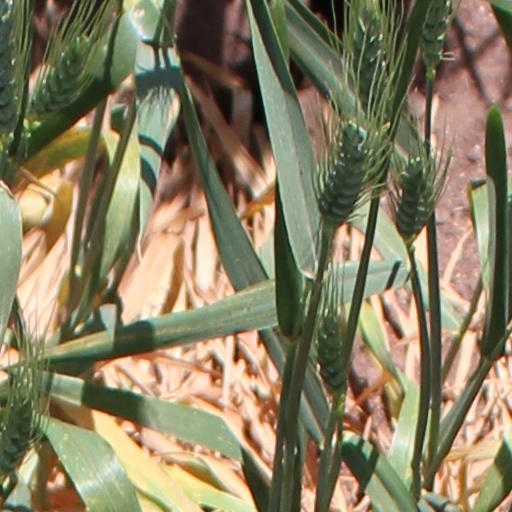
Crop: wheat